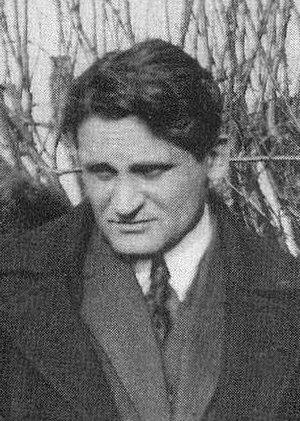
Iouri Karlovitch Olecha, né le 19 février 1899 à Elizavetgrad et mort le 10 mai 1960 à Moscou, est un écrivain russe. Son style est caractérisé par des métaphores audacieuses et des notations impressionnistes.